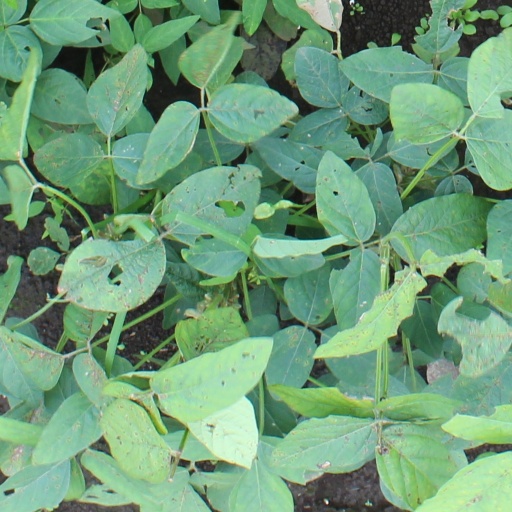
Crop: soybean